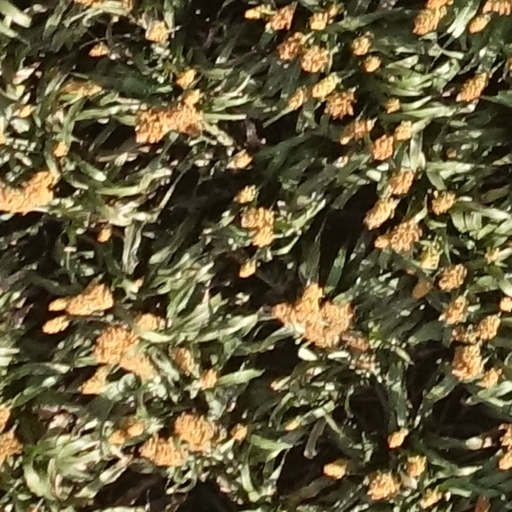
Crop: sorghum